Banksy

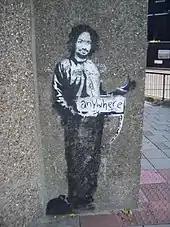
A stencil of Charles Manson in a prison suit, hitchhiking to anywhere, Archway, London

In August 2004, Banksy produced a quantity of spoof British £10 notes replacing the picture of the Queen's head with Diana, Princess of Wales's head and changing the text "Bank of England" to "Banksy of England". Someone threw a large wad of these into a crowd at Notting Hill Carnival that year, which some recipients then tried to spend in local shops. These notes were also given with invitations to a Santa's Ghetto exhibition by Pictures on Walls. The individual notes have since been selling on eBay. A wad of the notes was also thrown over a fence and into the crowd near the "NME" signing tent at the Reading Festival. A limited run of 50 signed posters containing ten uncut notes was also produced and sold by Pictures on Walls for £100 each to commemorate the death of Princess Diana. One of these sold in October 2007 at Bonhams auction house in London for £24,000.